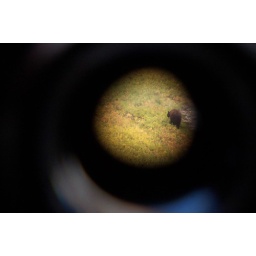
A black bear in Glacier National Park